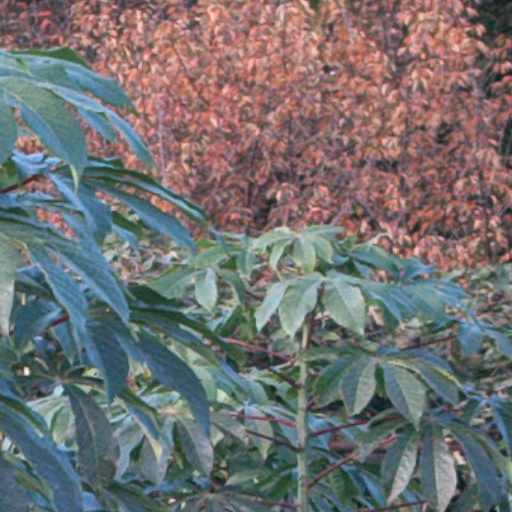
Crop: cassava